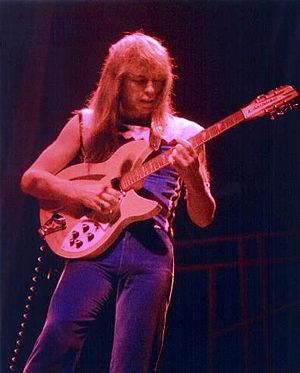
Yes / Historie
Steve Howe, koncert 1977
Yes er et engelsk progressivt rockband, der blev dannet i 1968 i London. Gruppens musik er karakteriseret ved store dynamiske kontraster, der giver mulighed for at vise medlemmernes evner på deres instrumenter i ofte lange numre med abstrakte tekster. Blandt kendetegnene er også, at gruppen blander elementer fra klassisk musik med rock.